Perfect Match (Australian game show)

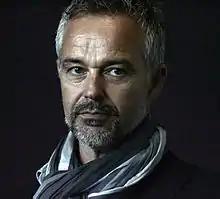
Host Cameron Daddo (1987–1988)

The show featured the same format as international versions "The Dating Game" and "Blind Date", with a contestant determining their "perfect match" by asking three potential suitors of the opposite sex hidden behind a screen a number of scripted compatibility questions. Each episode featured two different rounds. One featured a male asking questions of three unseen females, the other had one female asking questions of three male contestants. Viewers of the show could see all contestants throughout each round.